American Institute in Taiwan

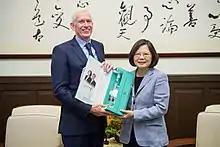
Chairman James Moriarty and President Tsai Ing-wen in 2016

The Political Section, originally known as the General Affairs Section (GAS), is led by a chief which is similar to a political counselor in other embassies.